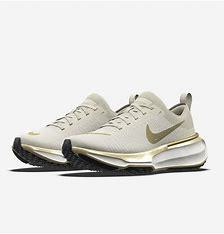
Brand: Nike
Model: Invincible 3